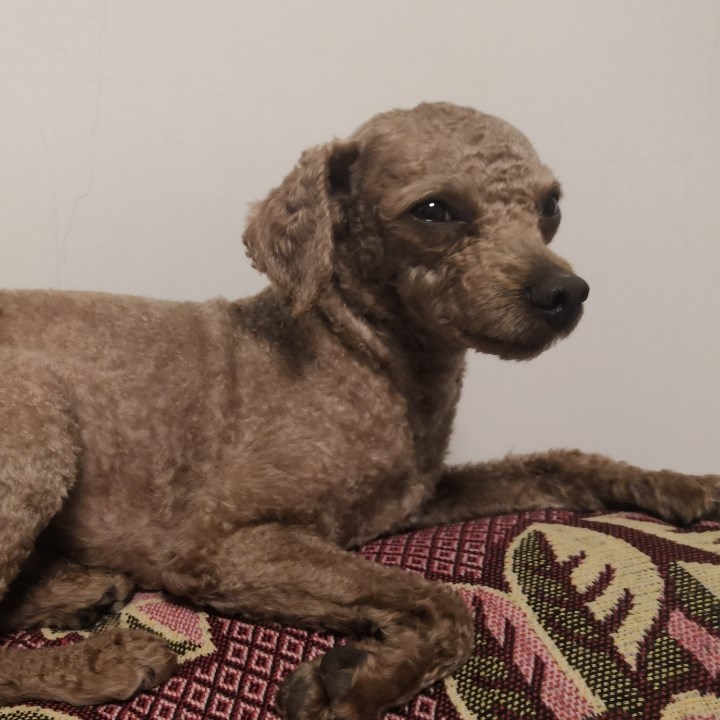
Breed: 7449-n000128-teddy